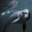
Label: dolphin